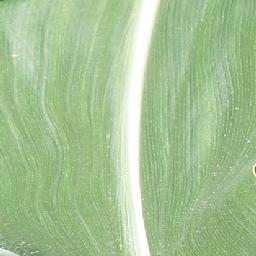
Label: Corn___healthy